Bernard Freyberg, 1st Baron Freyberg

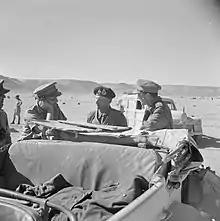
A conference between Lieutenant-General Bernard Montgomery, Lieutenant-General Freyberg and Lieutenant-General Herbert Lumsden, GOC X Corps, near Halfaya Pass before the army commander passed into Cyrenacia, 24 November 1942.

Promoted to lieutenant-general in March 1942, and knighted as a Knight Commander of the Order of the British Empire in the 1942 New Year Honours, Freyberg continued to command the 2nd New Zealand Division through the North African and Italian campaigns as part of the British Eighth Army. He had an excellent reputation as a divisional-level tactician. Winston Churchill, the British Prime Minister, described Freyberg as his "salamander" due to his love of fire and wanting to be always in the middle of the action. An exploding German shell wounded Freyberg at the Battle of Mersa Matruh in June 1942 but he soon returned to the battlefield. Freyberg disagreed strongly with his superior, General Claude Auchinleck, the Eighth Army commander and insisted that as a commander of a national contingent he had the right to refuse orders if those orders ran counter to the New Zealand national interest. Freyberg enjoyed a good relationship with General Bernard Montgomery, the Eighth Army commander from August 1942, who thought highly of the experienced New Zealand commander.